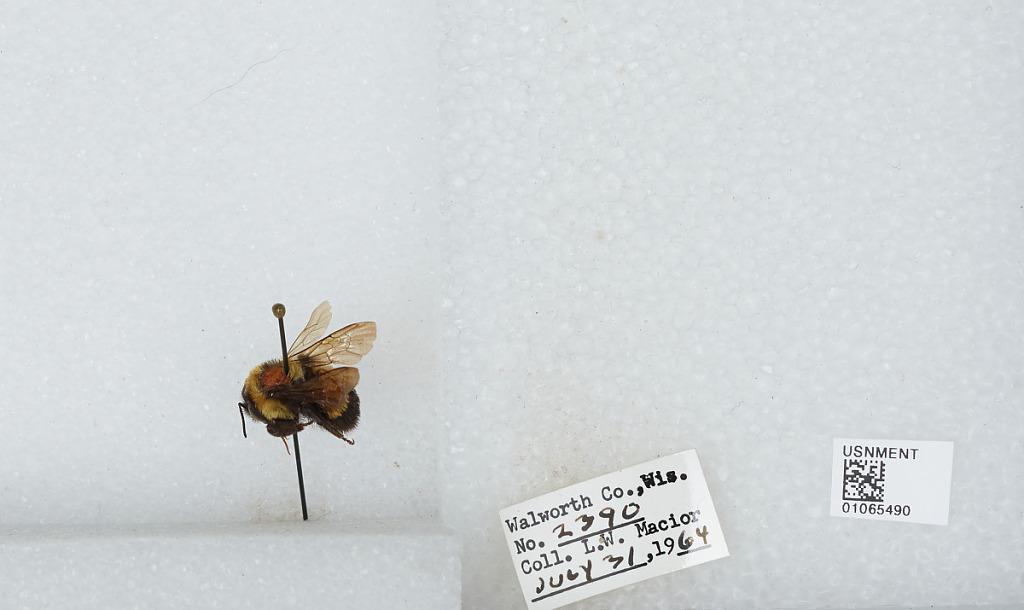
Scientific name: Bombus (Bombus) affinis Cresson
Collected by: L. Macior
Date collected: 1964-7-31
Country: United States
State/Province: Wisconsin
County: Walworth
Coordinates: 42.67, -88.54